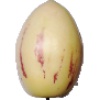
Label: Pepino 1